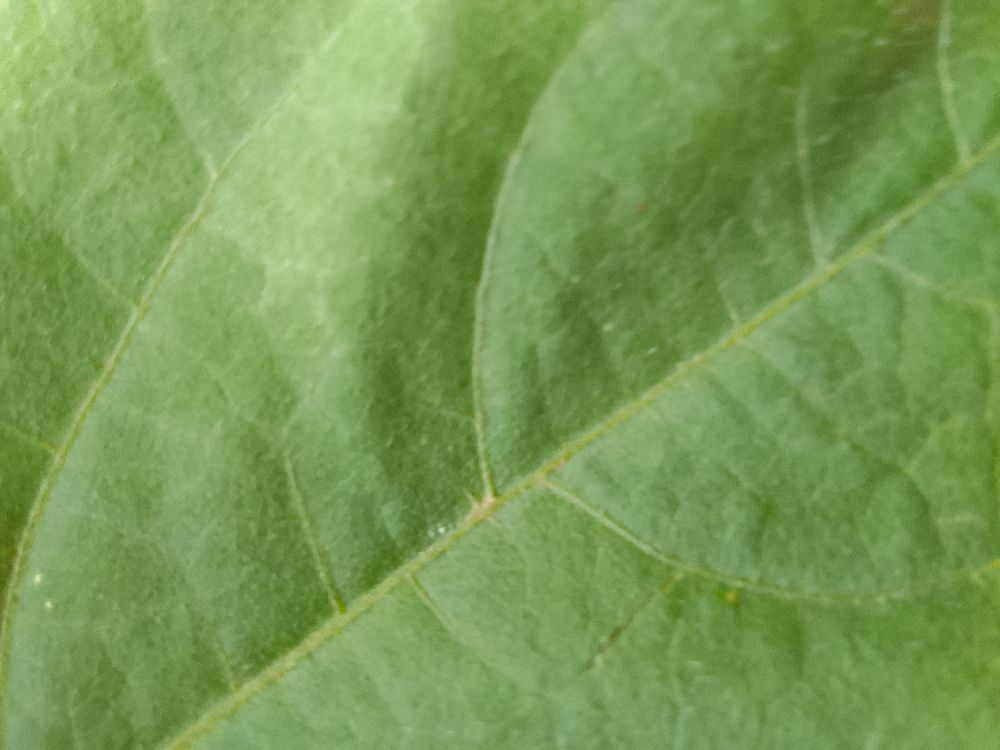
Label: healthy